Heinrich Albers-Schönberg

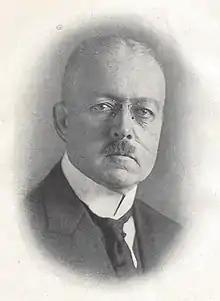

Heinrich Ernst Albers-Schönberg (21 January 1865 – 4 June 1921) was a German gynecologist and radiologist. He was a native of Hamburg.